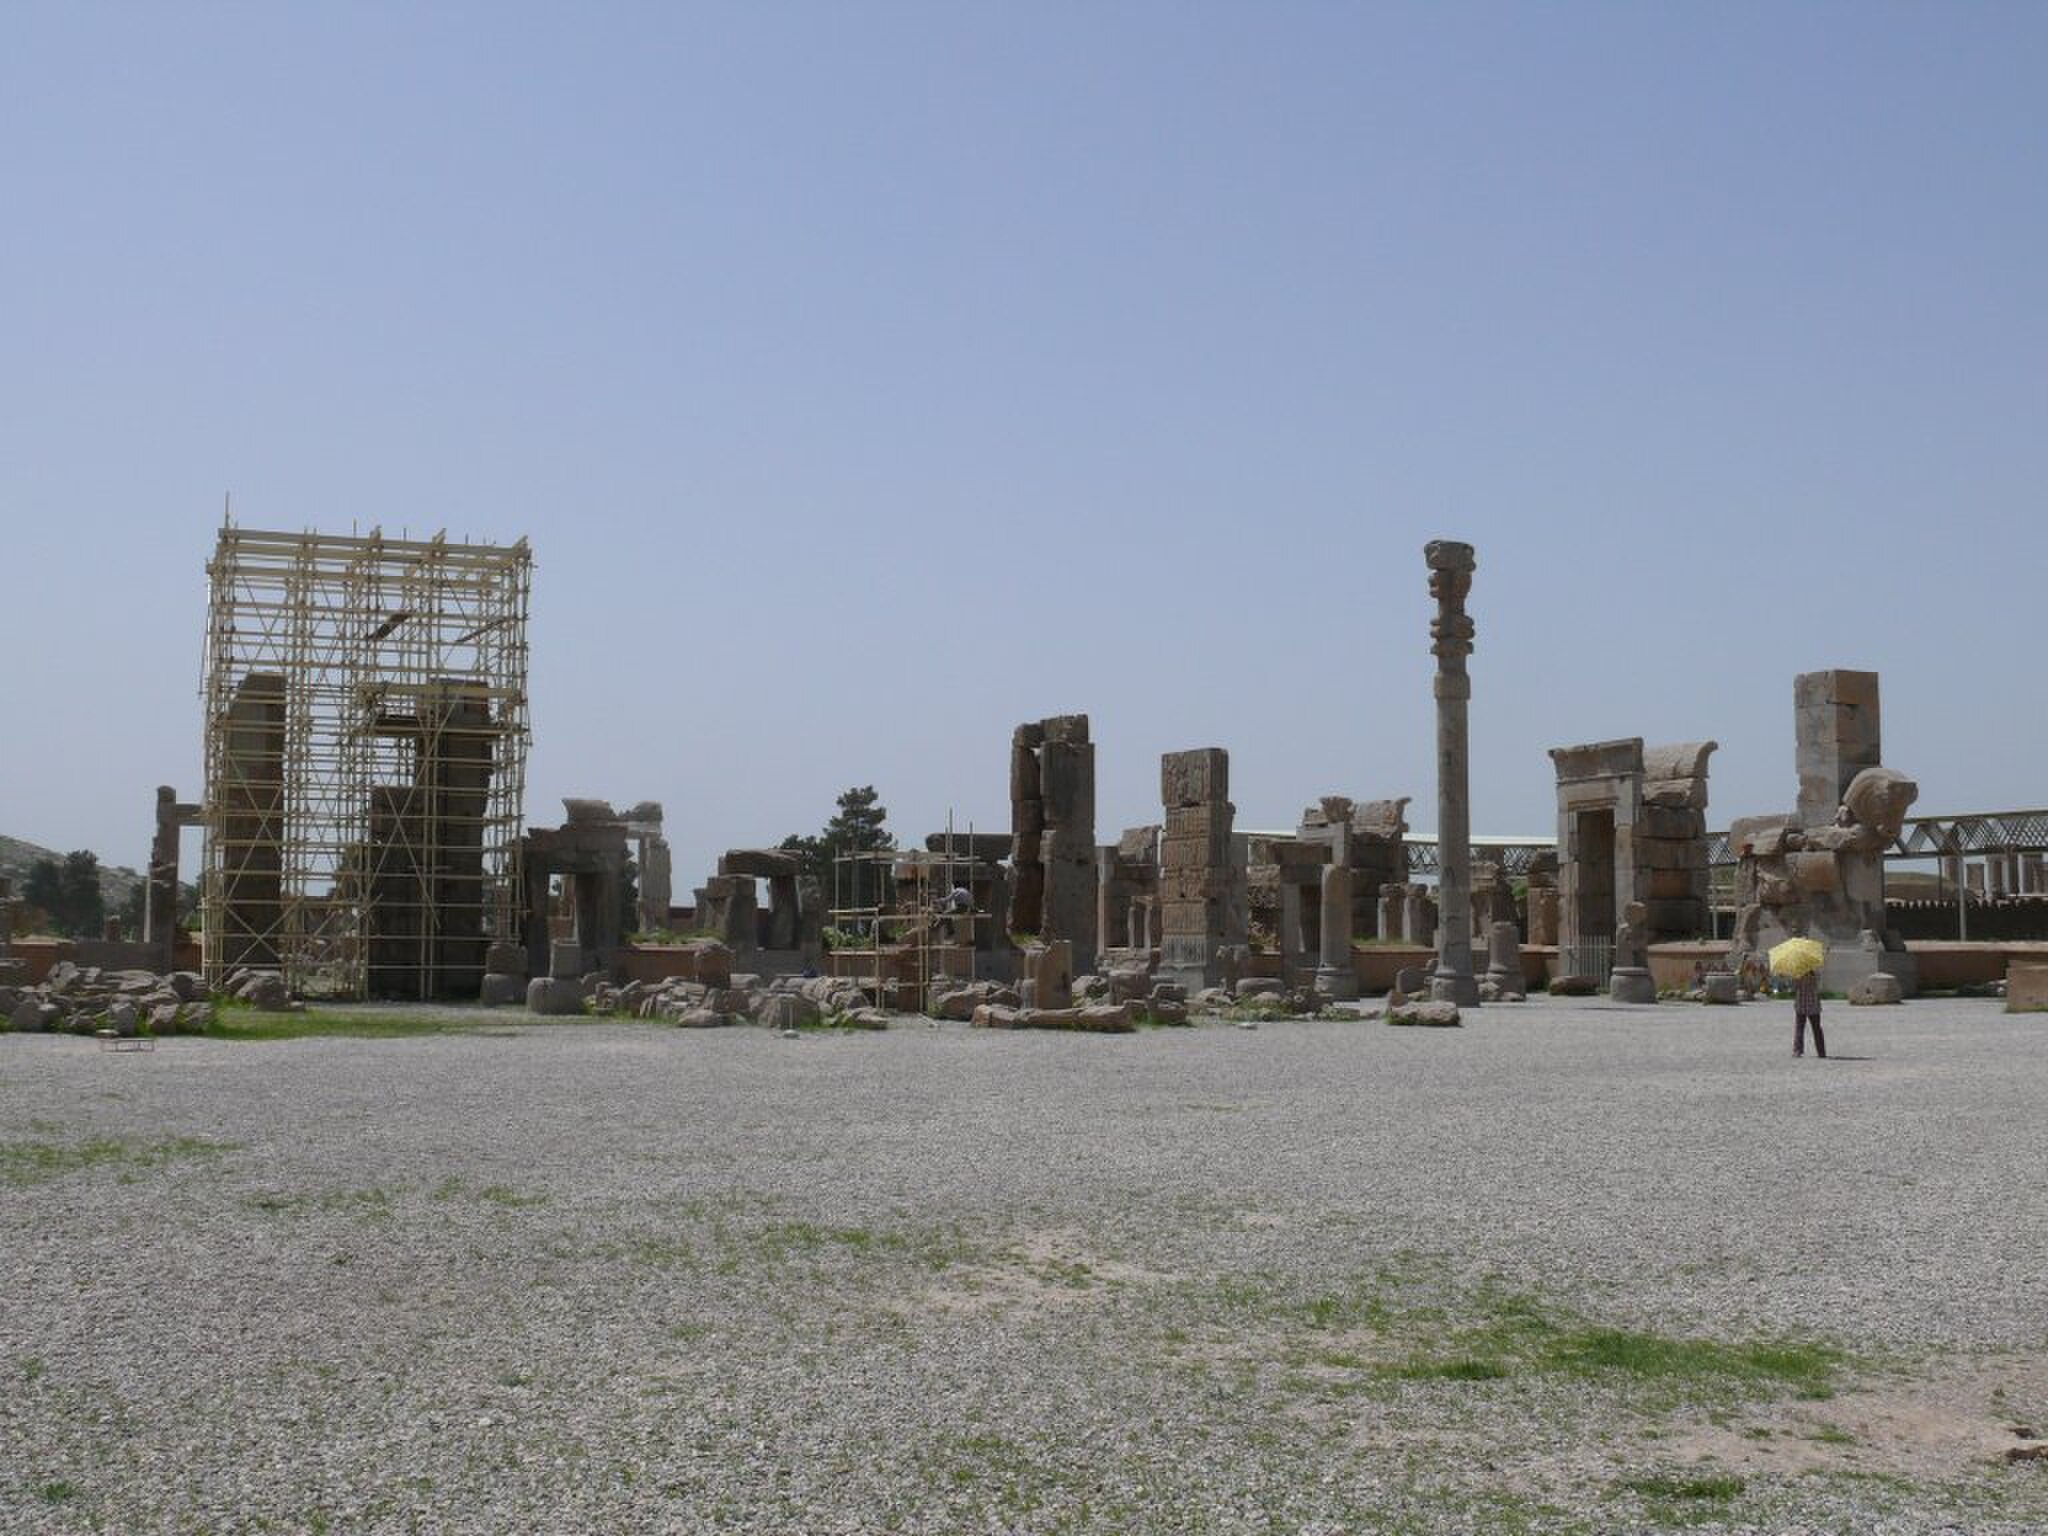
Title: Persepolis P100c NP
Description: Northern portico of the 100 columns palace, Persepolis, Iran
Date: 2007-04
Categories: Hall of hundred columns, Self-published work, PD-self, 2007 in Persepolis